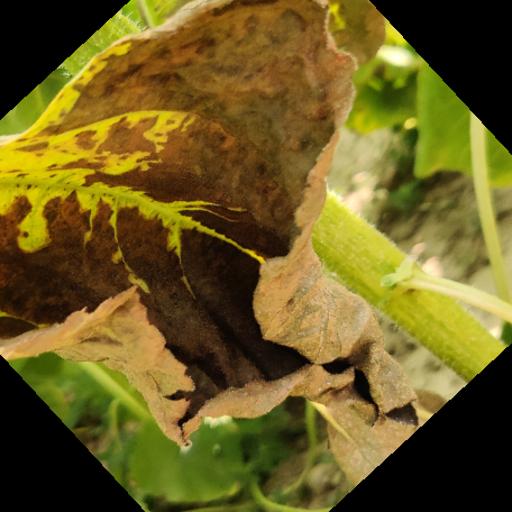
Label: Leaf_scars